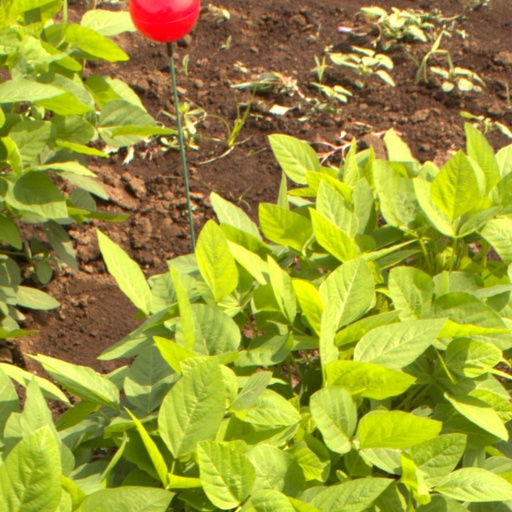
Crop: soybean